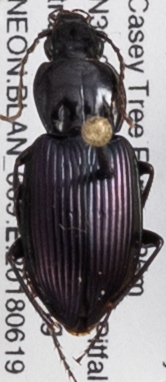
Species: Pterostichus trinarius
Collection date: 2018-06-19
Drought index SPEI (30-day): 1.45
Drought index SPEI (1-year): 0.9
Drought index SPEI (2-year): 0.9